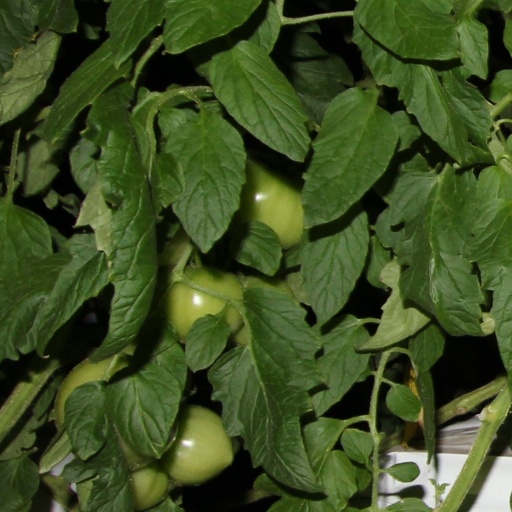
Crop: tomato